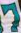
Number: 7